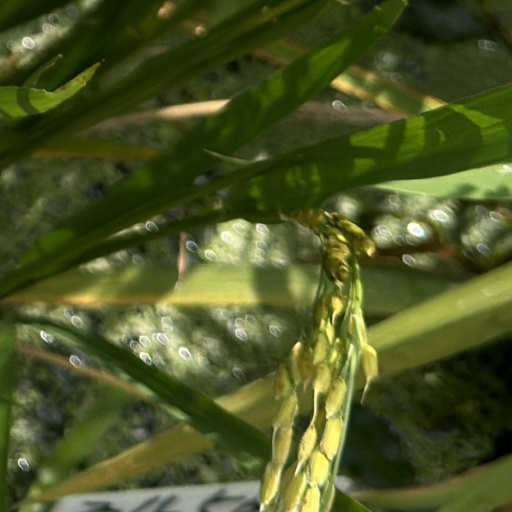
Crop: rice